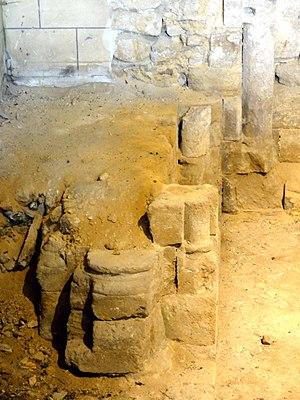
Intérieur de l'église - voir titre.
L'église Notre-Dame-de-la-Nativité est une église catholique paroissiale située à Us, dans le Val-d'Oise, en France. Elle répond à un plan cruciforme simple, avec une nef sans bas-côtés, et en même temps dissymétrique, car le croisillon nord comporte des arcatures romanes et une absidiole en cul-de-four du second quart du XIIᵉ siècle, tandis qu'une grande chapelle de style gothique rayonnant occupe l'emplacement de l'ancien croisillon sud. Ses voûtes et chapiteaux tiennent leur inspiration de la Sainte-Chapelle, mais les réseaux des fenêtres déploient des dessins qui renvoient à une période plus tardive. Les parties les plus intéressantes du vaisseau central, soit la croisée du transept, en même temps base du clocher, et le chœur composé d'une travée droite et d'une abside polygonale à sept pans, ont apparemment été édifiées en deux temps, avec une longue interruption du chantier : deux arcs-doubleaux non moulurés de la croisée du transept, le clocher et les élévations extérieures évoquent les premières années du gothique au troisième quart du XIIᵉ siècle, alors que les voûtes du chœur et ses colonnettes à chapiteaux ne paraissent pas beaucoup antérieurs au milieu du XIIIᵉ siècle.